Universal Studios Hollywood

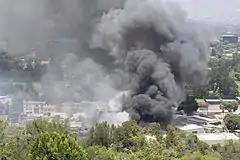
The Courthouse facade is visible to the left of the smoke plume from the 2008 fire.

The most damage was done on June 1, 2008 when a three alarm fire broke out on the back lot of Universal Studios. The fire started when a worker was using a blowtorch to warm asphalt shingles being applied to a facade. The Los Angeles County Fire Department had reported that Brownstone Street, New York Street, New England Street, the King Kong attraction, some structures that make up Courthouse Square, and the Video Vault had burned down (not to be confused with the actual Film Vault; the Video Vault contains duplicates of Universal's film library). Aerial news footage captured the Courthouse building surviving fire for the third time in its history, with only the west side of it being slightly charred. Over 516 firefighters from various local fire departments, as well as two helicopters dropping water, had responded to the fire. Fourteen firefighters and three Los Angeles County sheriffs' deputies sustained minor injuries. The fire was put out after twelve hours, during which time firefighters encountered low water pressure.